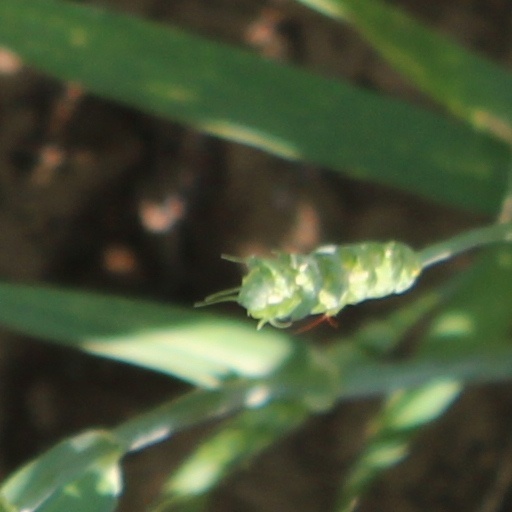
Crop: wheat